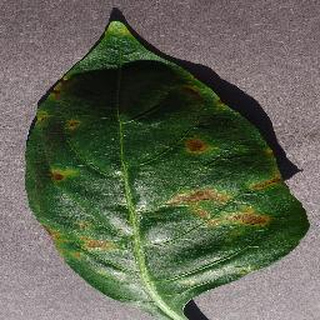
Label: bell_pepper_bacterial_spot